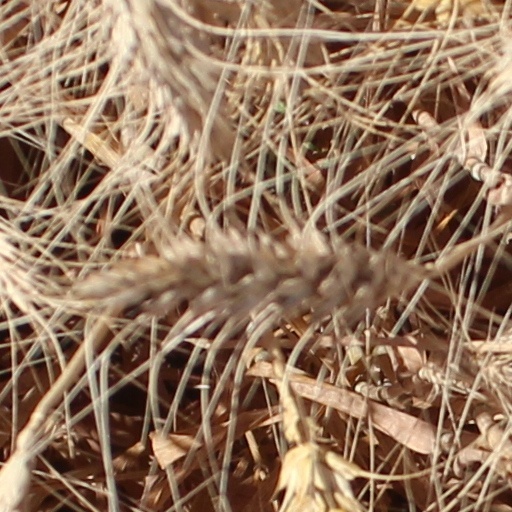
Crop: wheat